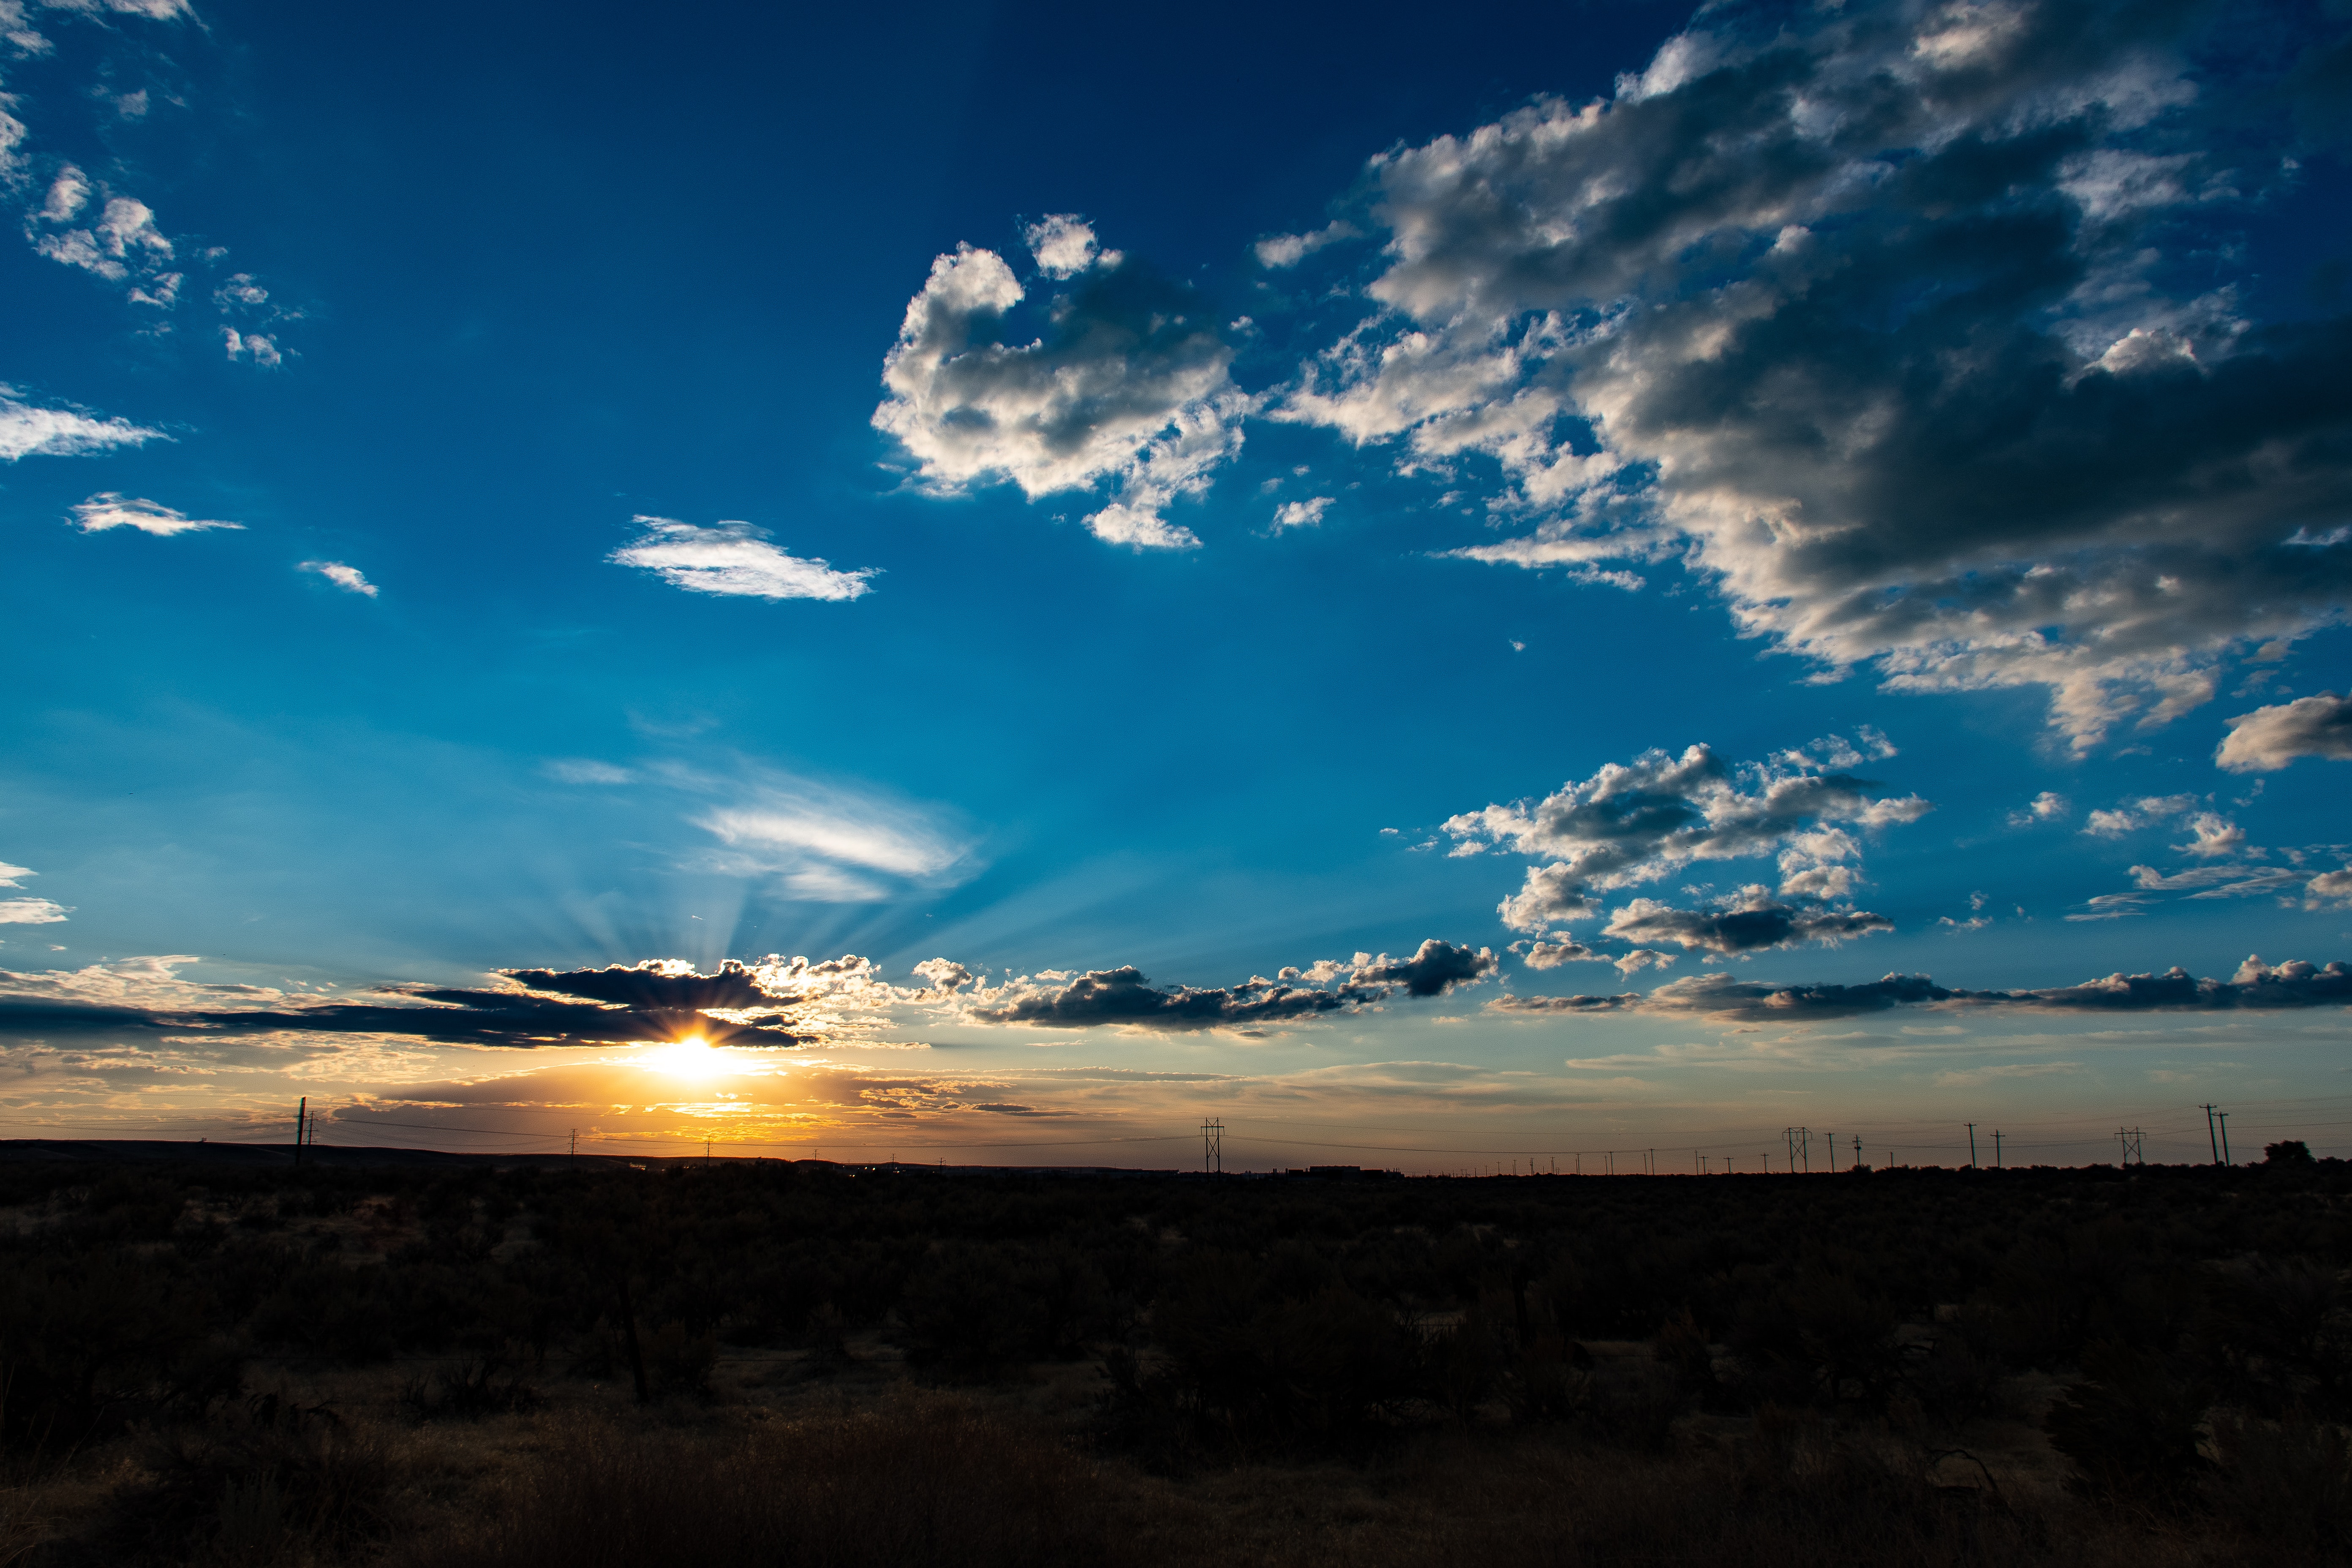
sky, cloud, horizon, blue, nature, natural landscape, daytime, sunset, light, natural environment, morning, evening, atmosphere, sunrise, sunlight, dusk, ecoregion, afterglow, cumulus, landscape, tree, plain, sea, calm, ocean, dawn, meteorological phenomenon, grassland, night, road, mountain, sun, vacation, prairie, steppe, city, coast